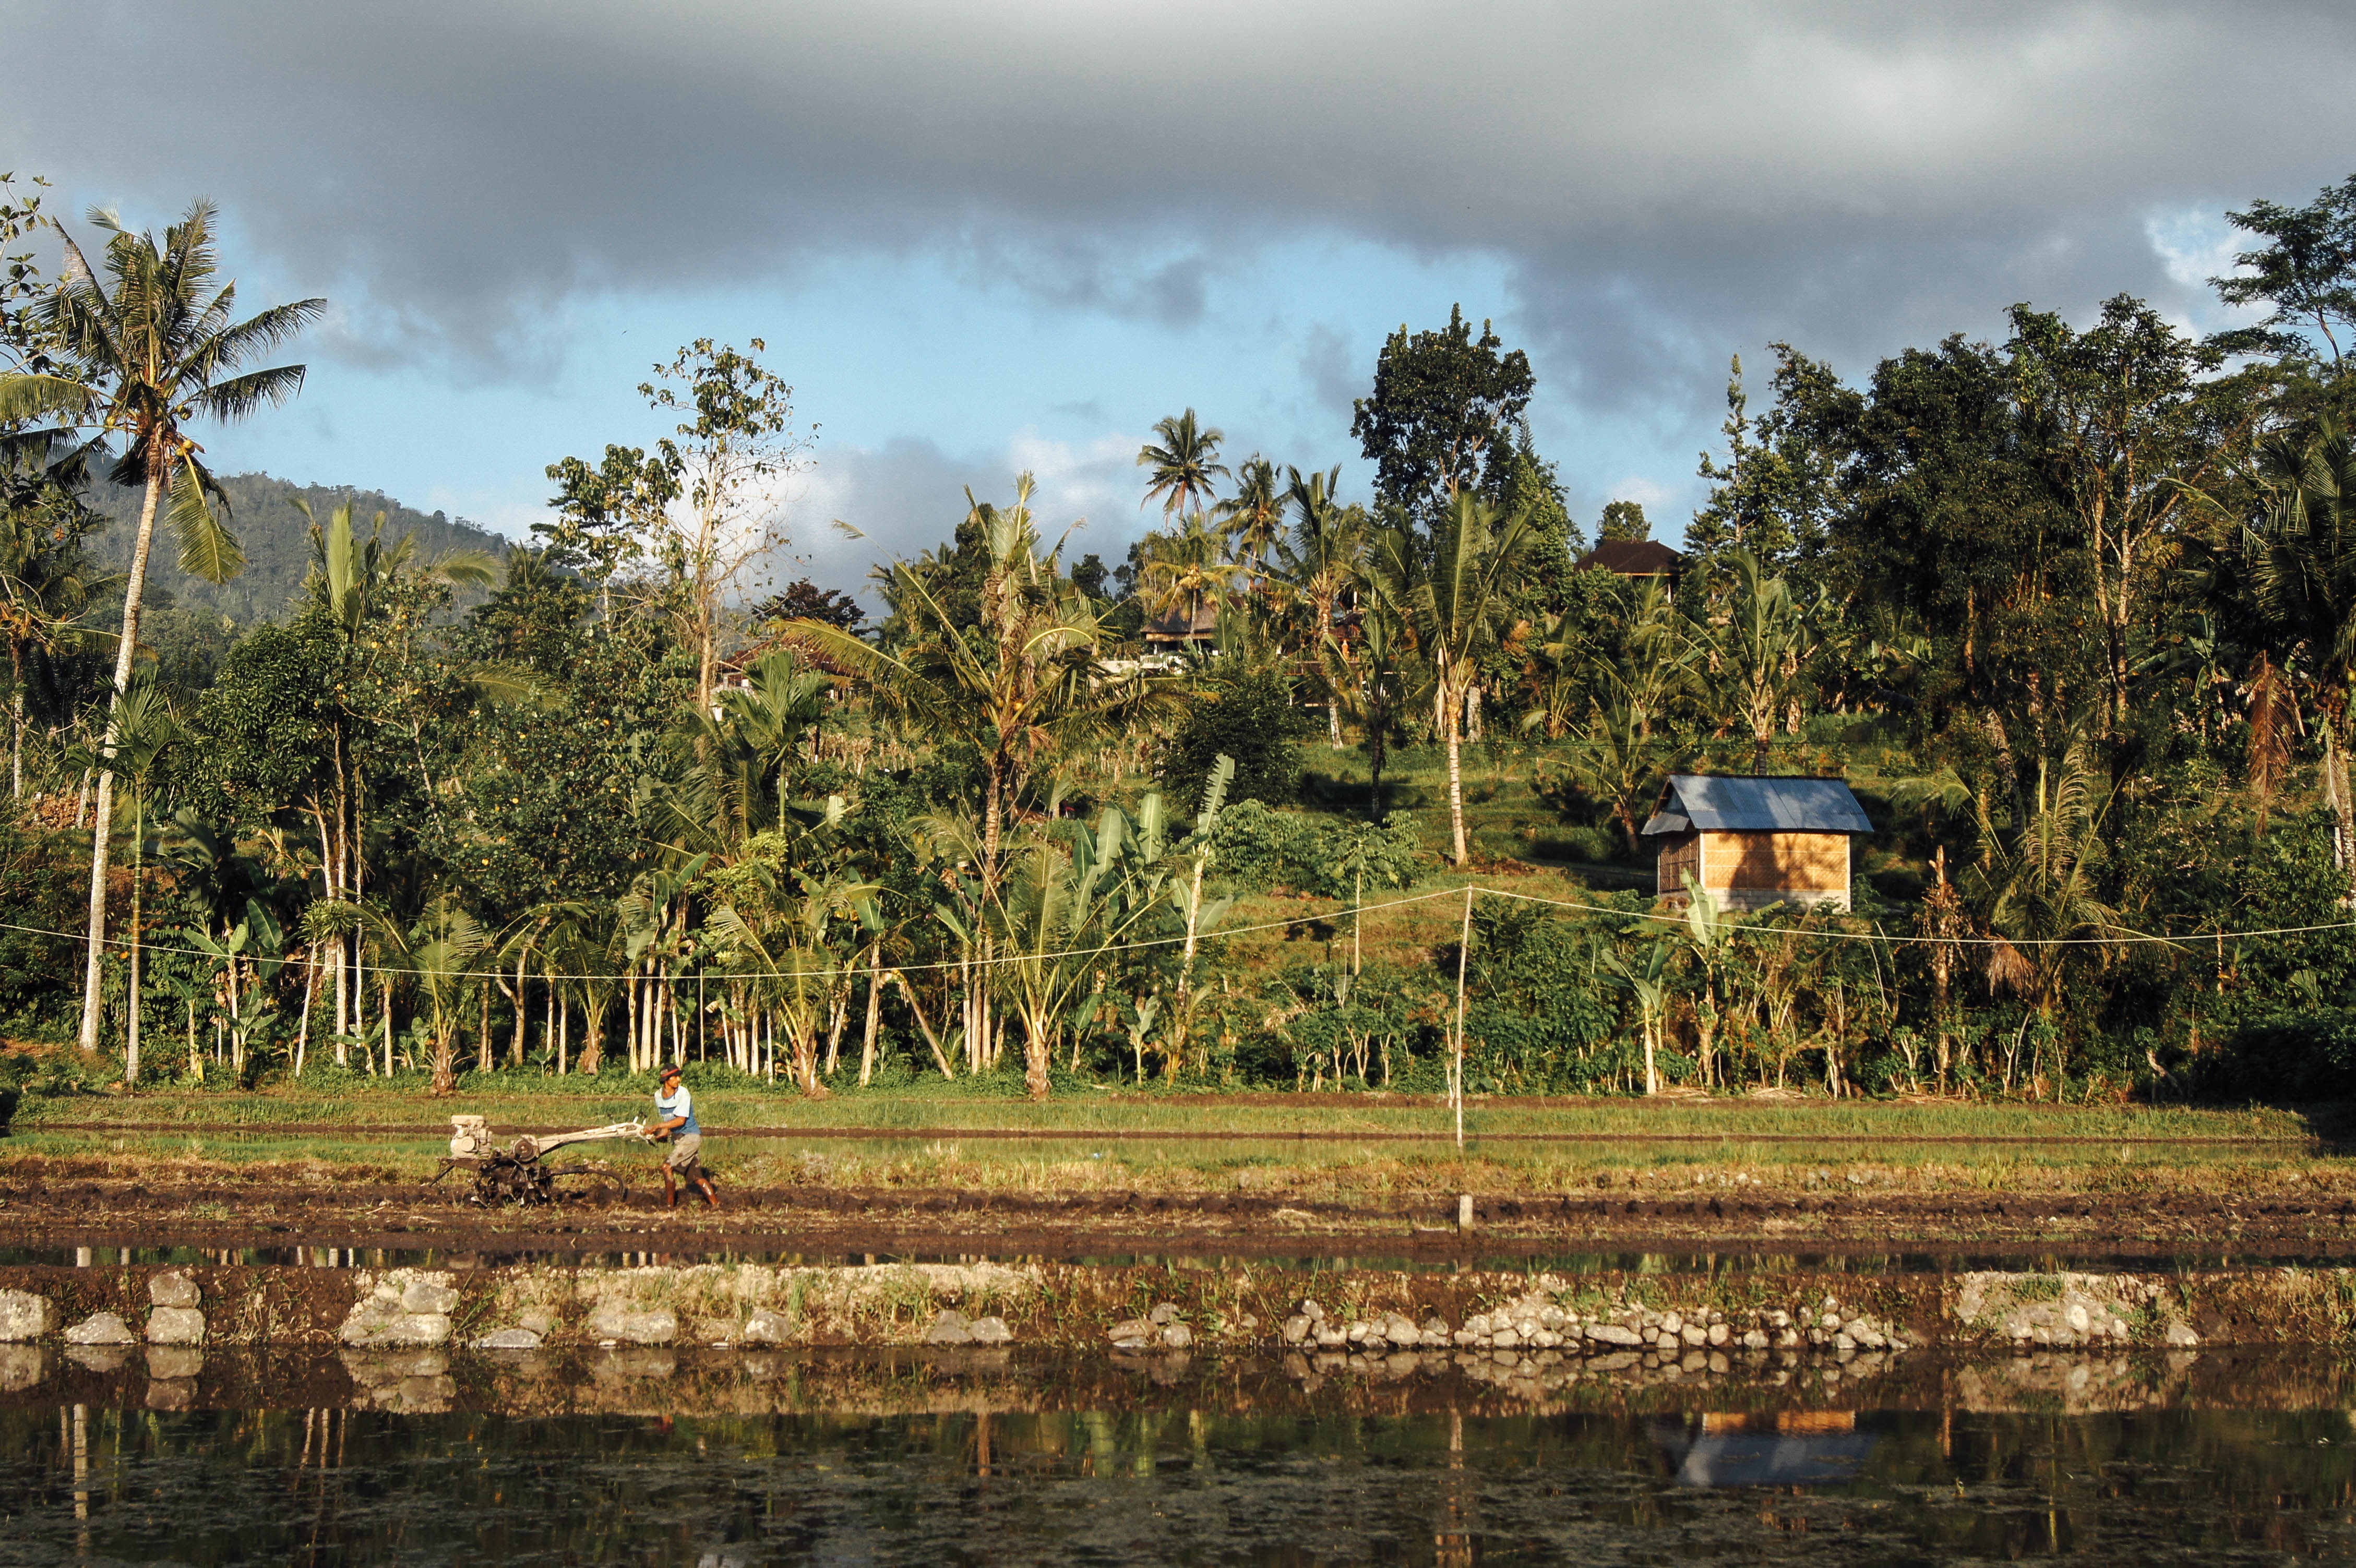
landscape, tree, lake, reflection, jungle, agriculture, garden, wetland, estate, rural area, arecales